Gerard ter Borch

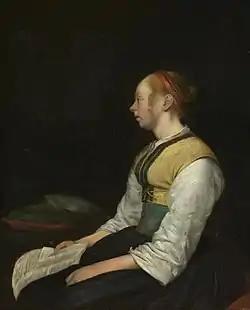
His sister Gesina modelled for his painting "Sitting Young Woman" ( 1650)

At this time ter Borch was invited to visit Madrid, where he received employment and the honour of knighthood from Philip IV, but, in consequence of an intrigue, it is said, he was obliged to return to the Netherlands. One of his great patrons was Amsterdam burgomaster and statesman Andries de Graeff. He seems to have resided for a time in Haarlem; but he finally settled in Deventer, where he became a member of the town council, as which he appears in the portrait now in the gallery of the Hague. He died at Deventer in 1681.